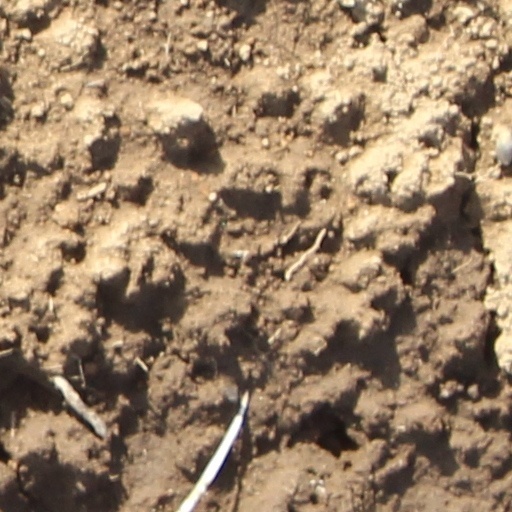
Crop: wheat